Answer in natural language. Considering the relative positions, where is chair with respect to sleek silver floor lamp with white drum shade? Choose between the following options: left or right
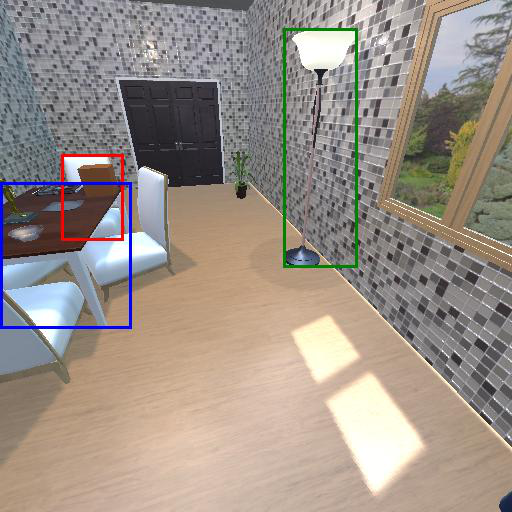
<answer>left</answer>